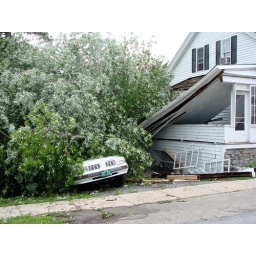
Car and screen porch wiped out by a fallen tree-- but the house escaped major damage.